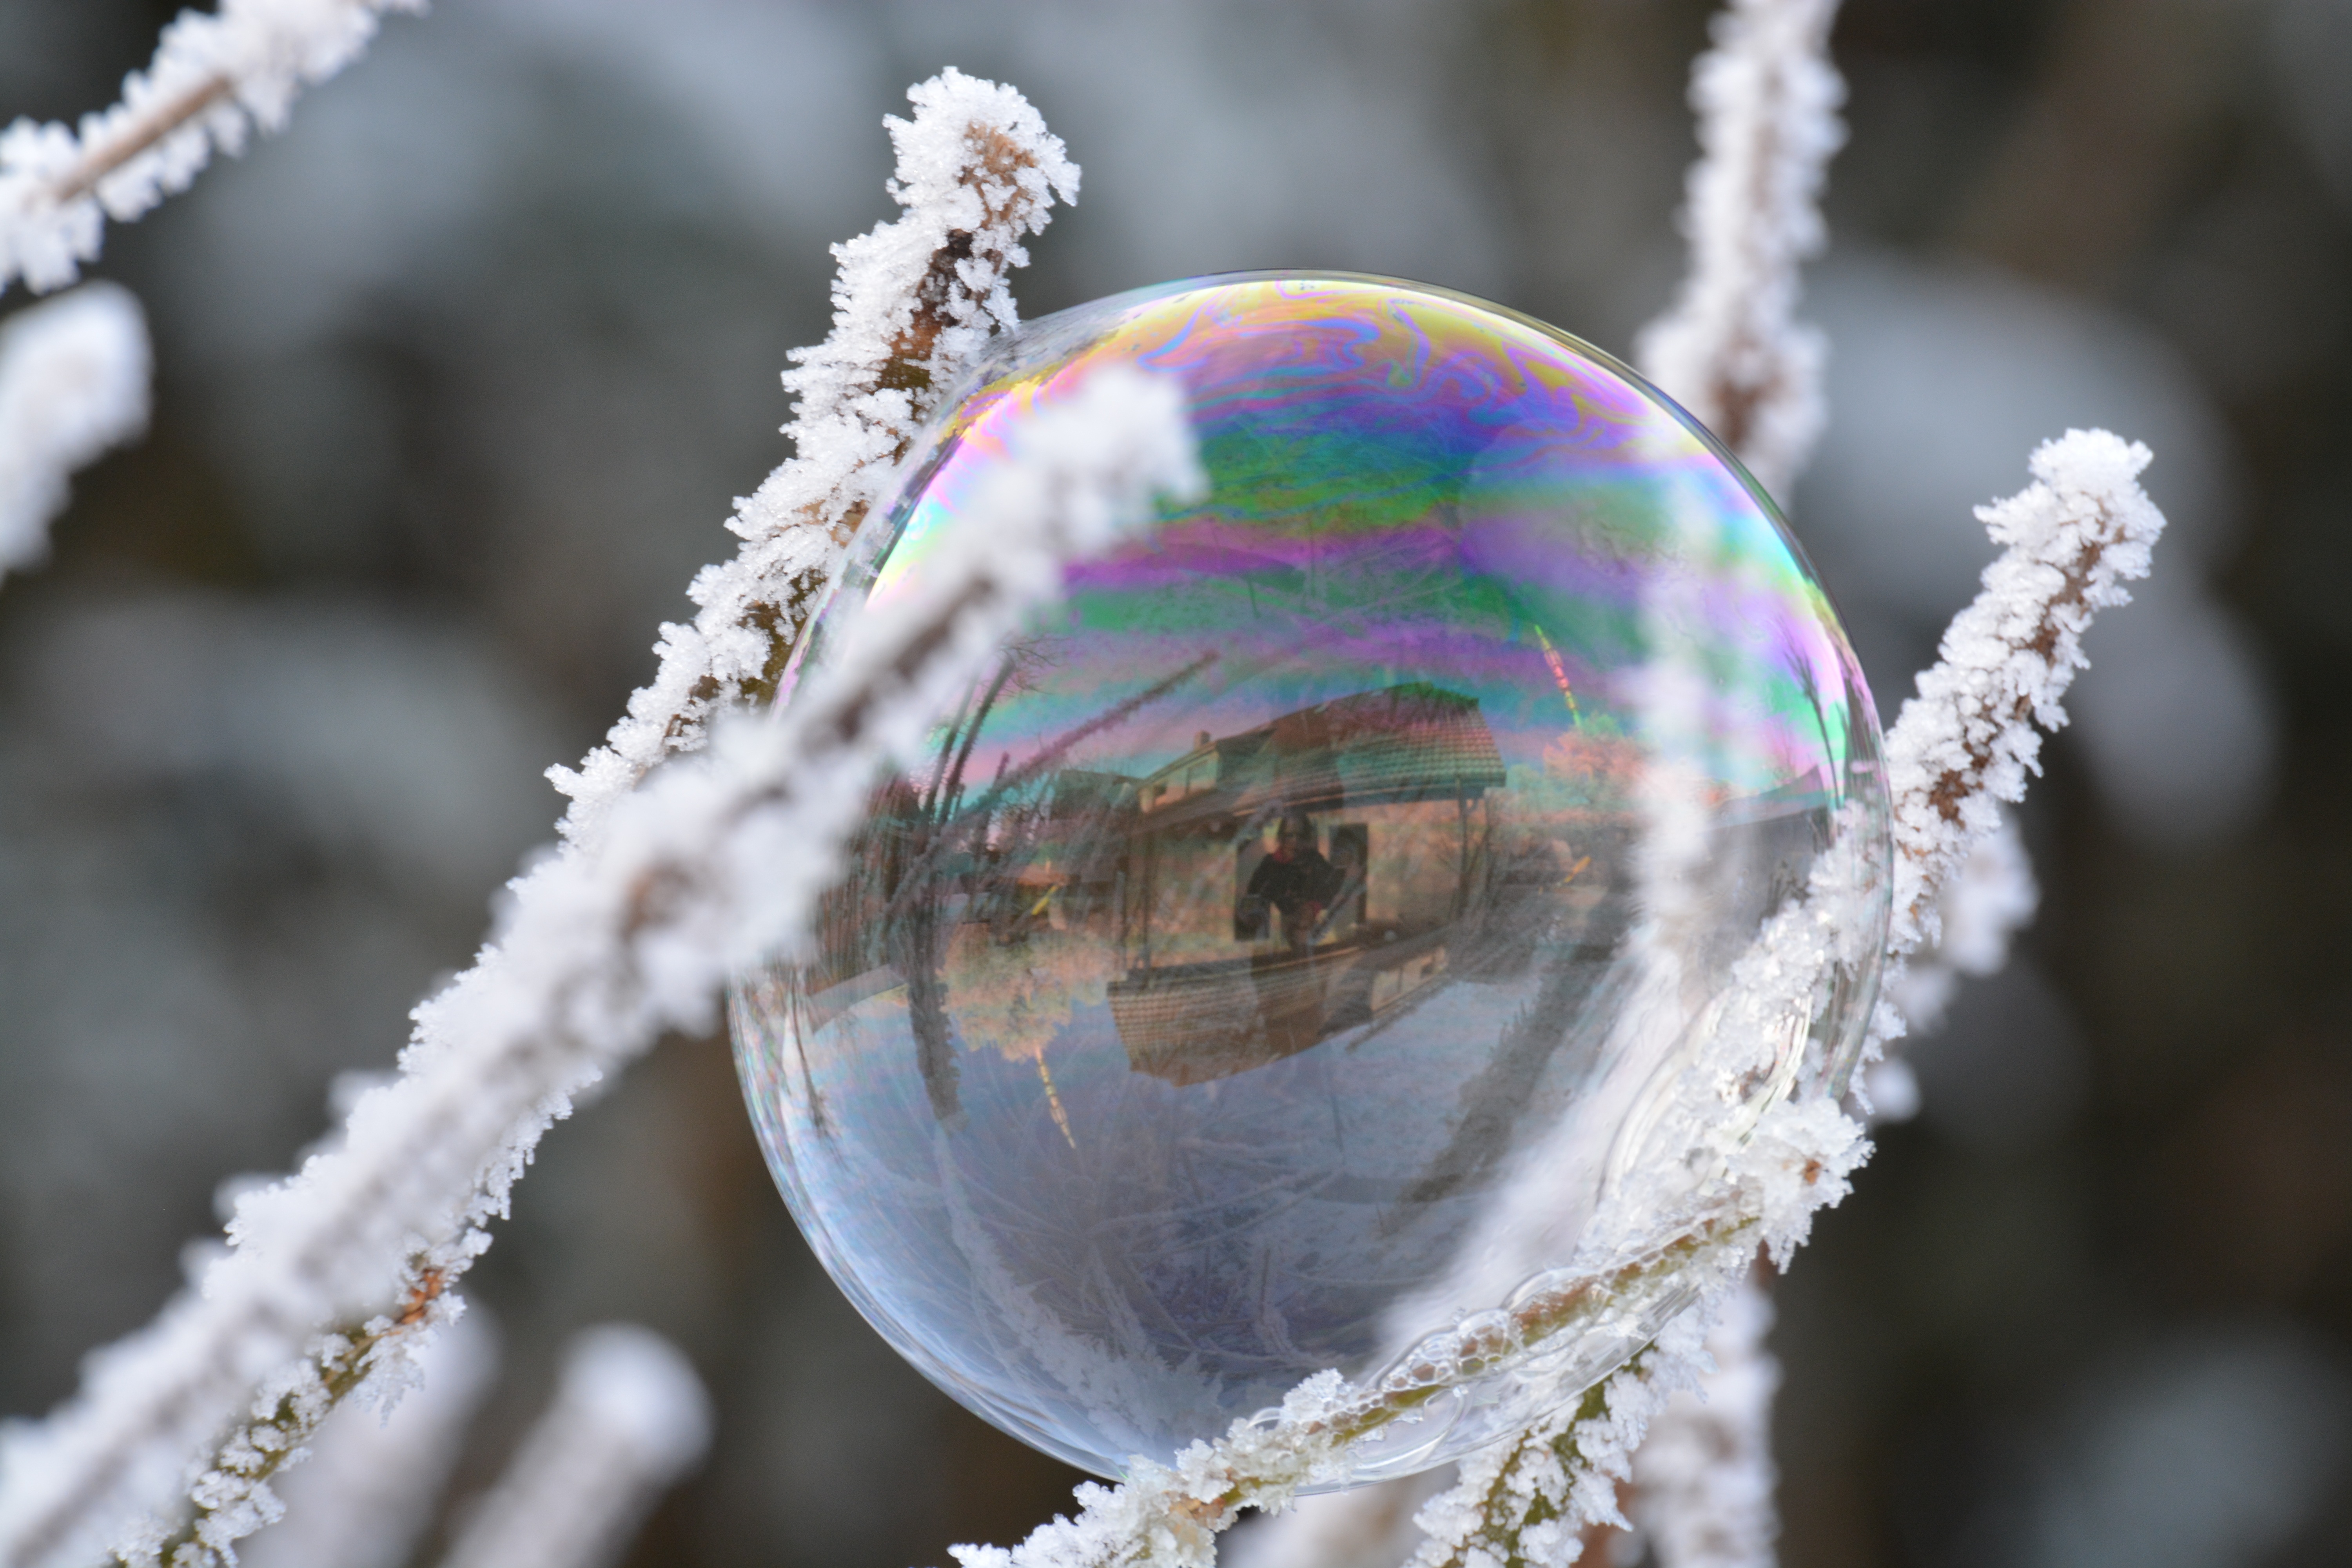
water, nature, branch, snow, winter, white, photography, leaf, flower, frost, ice, spring, color, weather, blue, season, twig, close up, soap bubble, wintry, freezing, macro photography, rau, liquid bubble